Bardelys the Magnificent

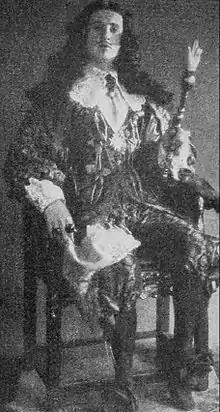

"Bardelys the Magnificent" was considered to be a lost film for many years, with only the trailer and a brief excerpt in Vidor's "Show People" (1928) surviving. According to Robert Osborne on Turner Classic Movies, MGM signed a contract with Sabatini in 1926, giving MGM the rights to his novel for 10 years. In 1936, MGM chose not to renew the rights, and destroyed the negative and all known prints per the terms of the contract.